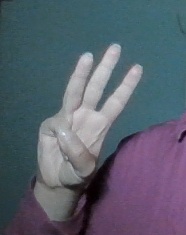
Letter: thaa